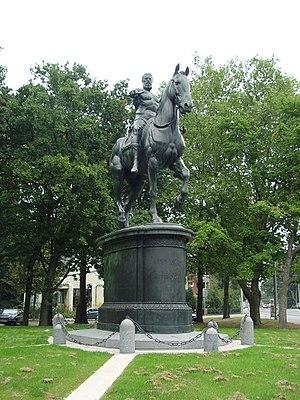
Frédéric III, de son nom complet Frédéric Guillaume Nicolas Charles de Hohenzollern est né le 18 octobre 1831 à Potsdam, en Prusse, et décédé le 15 juin 1888 en cette même ville. Régnant du 9 mars 1888 au 15 juin de la même année, il est le huitième roi de Prusse et le deuxième empereur allemand.